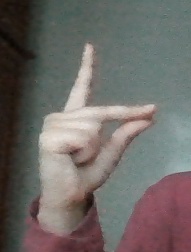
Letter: ta